Darren Turner

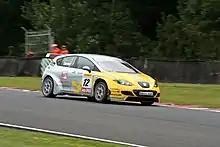
Turner driving for SEAT at the Oulton Park round of the 2007 British Touring Car Championship.

As well as driving for SEAT in the BTCC, Darren also competed in the 2007 Le Mans 24 Hours, competing in the GT1 class driving for Prodrive Aston Martin Racing alongside David Brabham and Rickard Rydell. After a tense fight against the Corvette Racing Corvette C6.R of Johnny O'Connell, Jan Magnussen and Ron Fellows, the Aston prevailed to win a Le Mans class race for the first time since the return of Aston Martin to endurance sportscar racing.